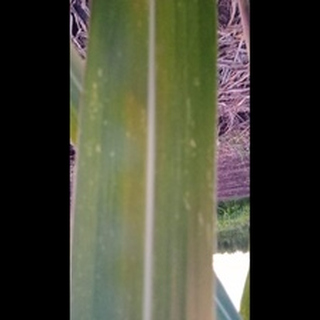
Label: sugarcane_yellow_leaf_disease